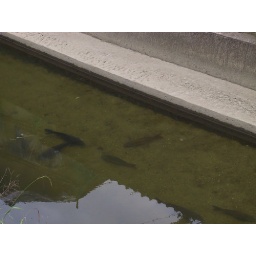
Koi  Carp in the river near my house I counted 15 in this spot